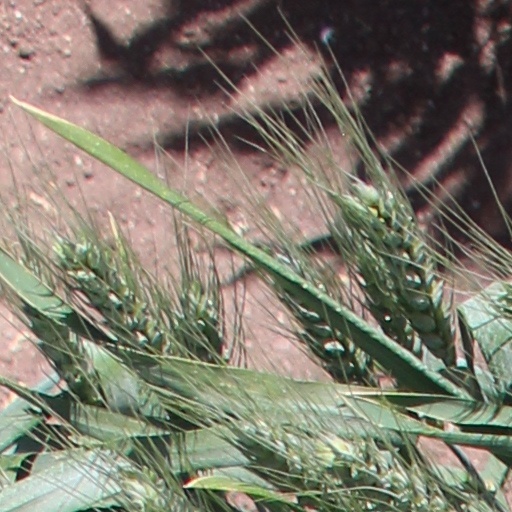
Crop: wheat